Karoi Rydings

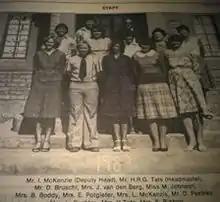
Staff members of Rydings College

Karoi Rydings is a school in Zimbabwe that was attacked by "squatters" in the year 2000 and thus closed. The 1,100 acre farm where the school sat upon was owned by British veterans and was invaded by "squatters". It was a primary school with three hundred pupils under eleven. It was managed by run by a non-profit-making organisation and the profit from the farm was used to subsidise school fees for white children from Zambia and Malawi.